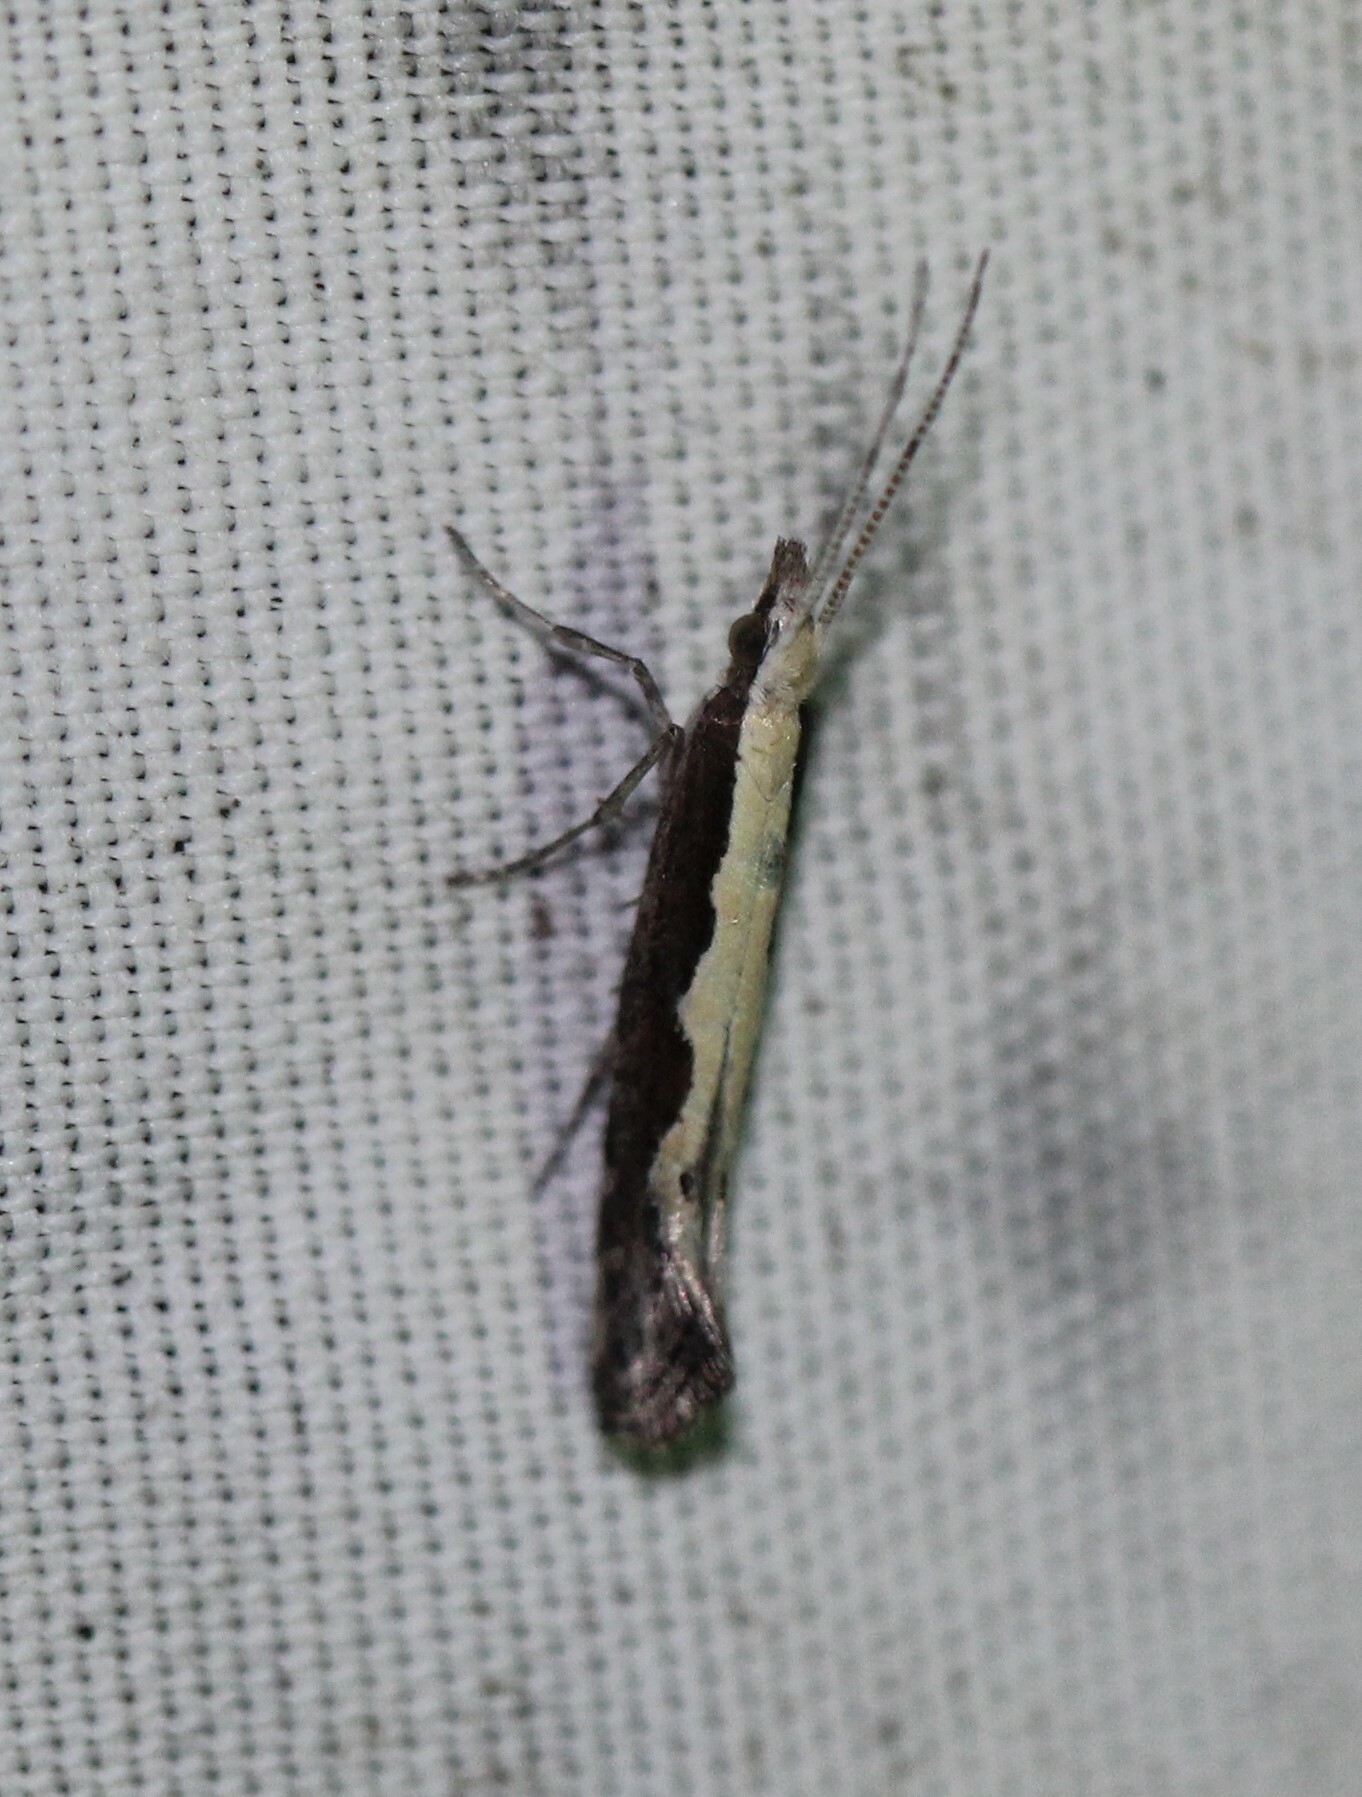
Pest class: diamondback_moth